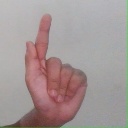
अक्षर: ळ